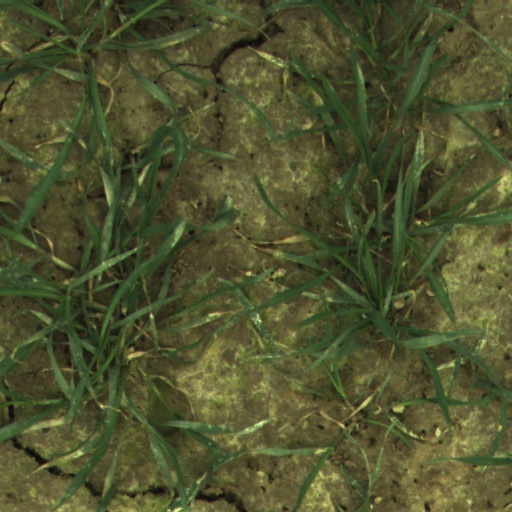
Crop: wheat